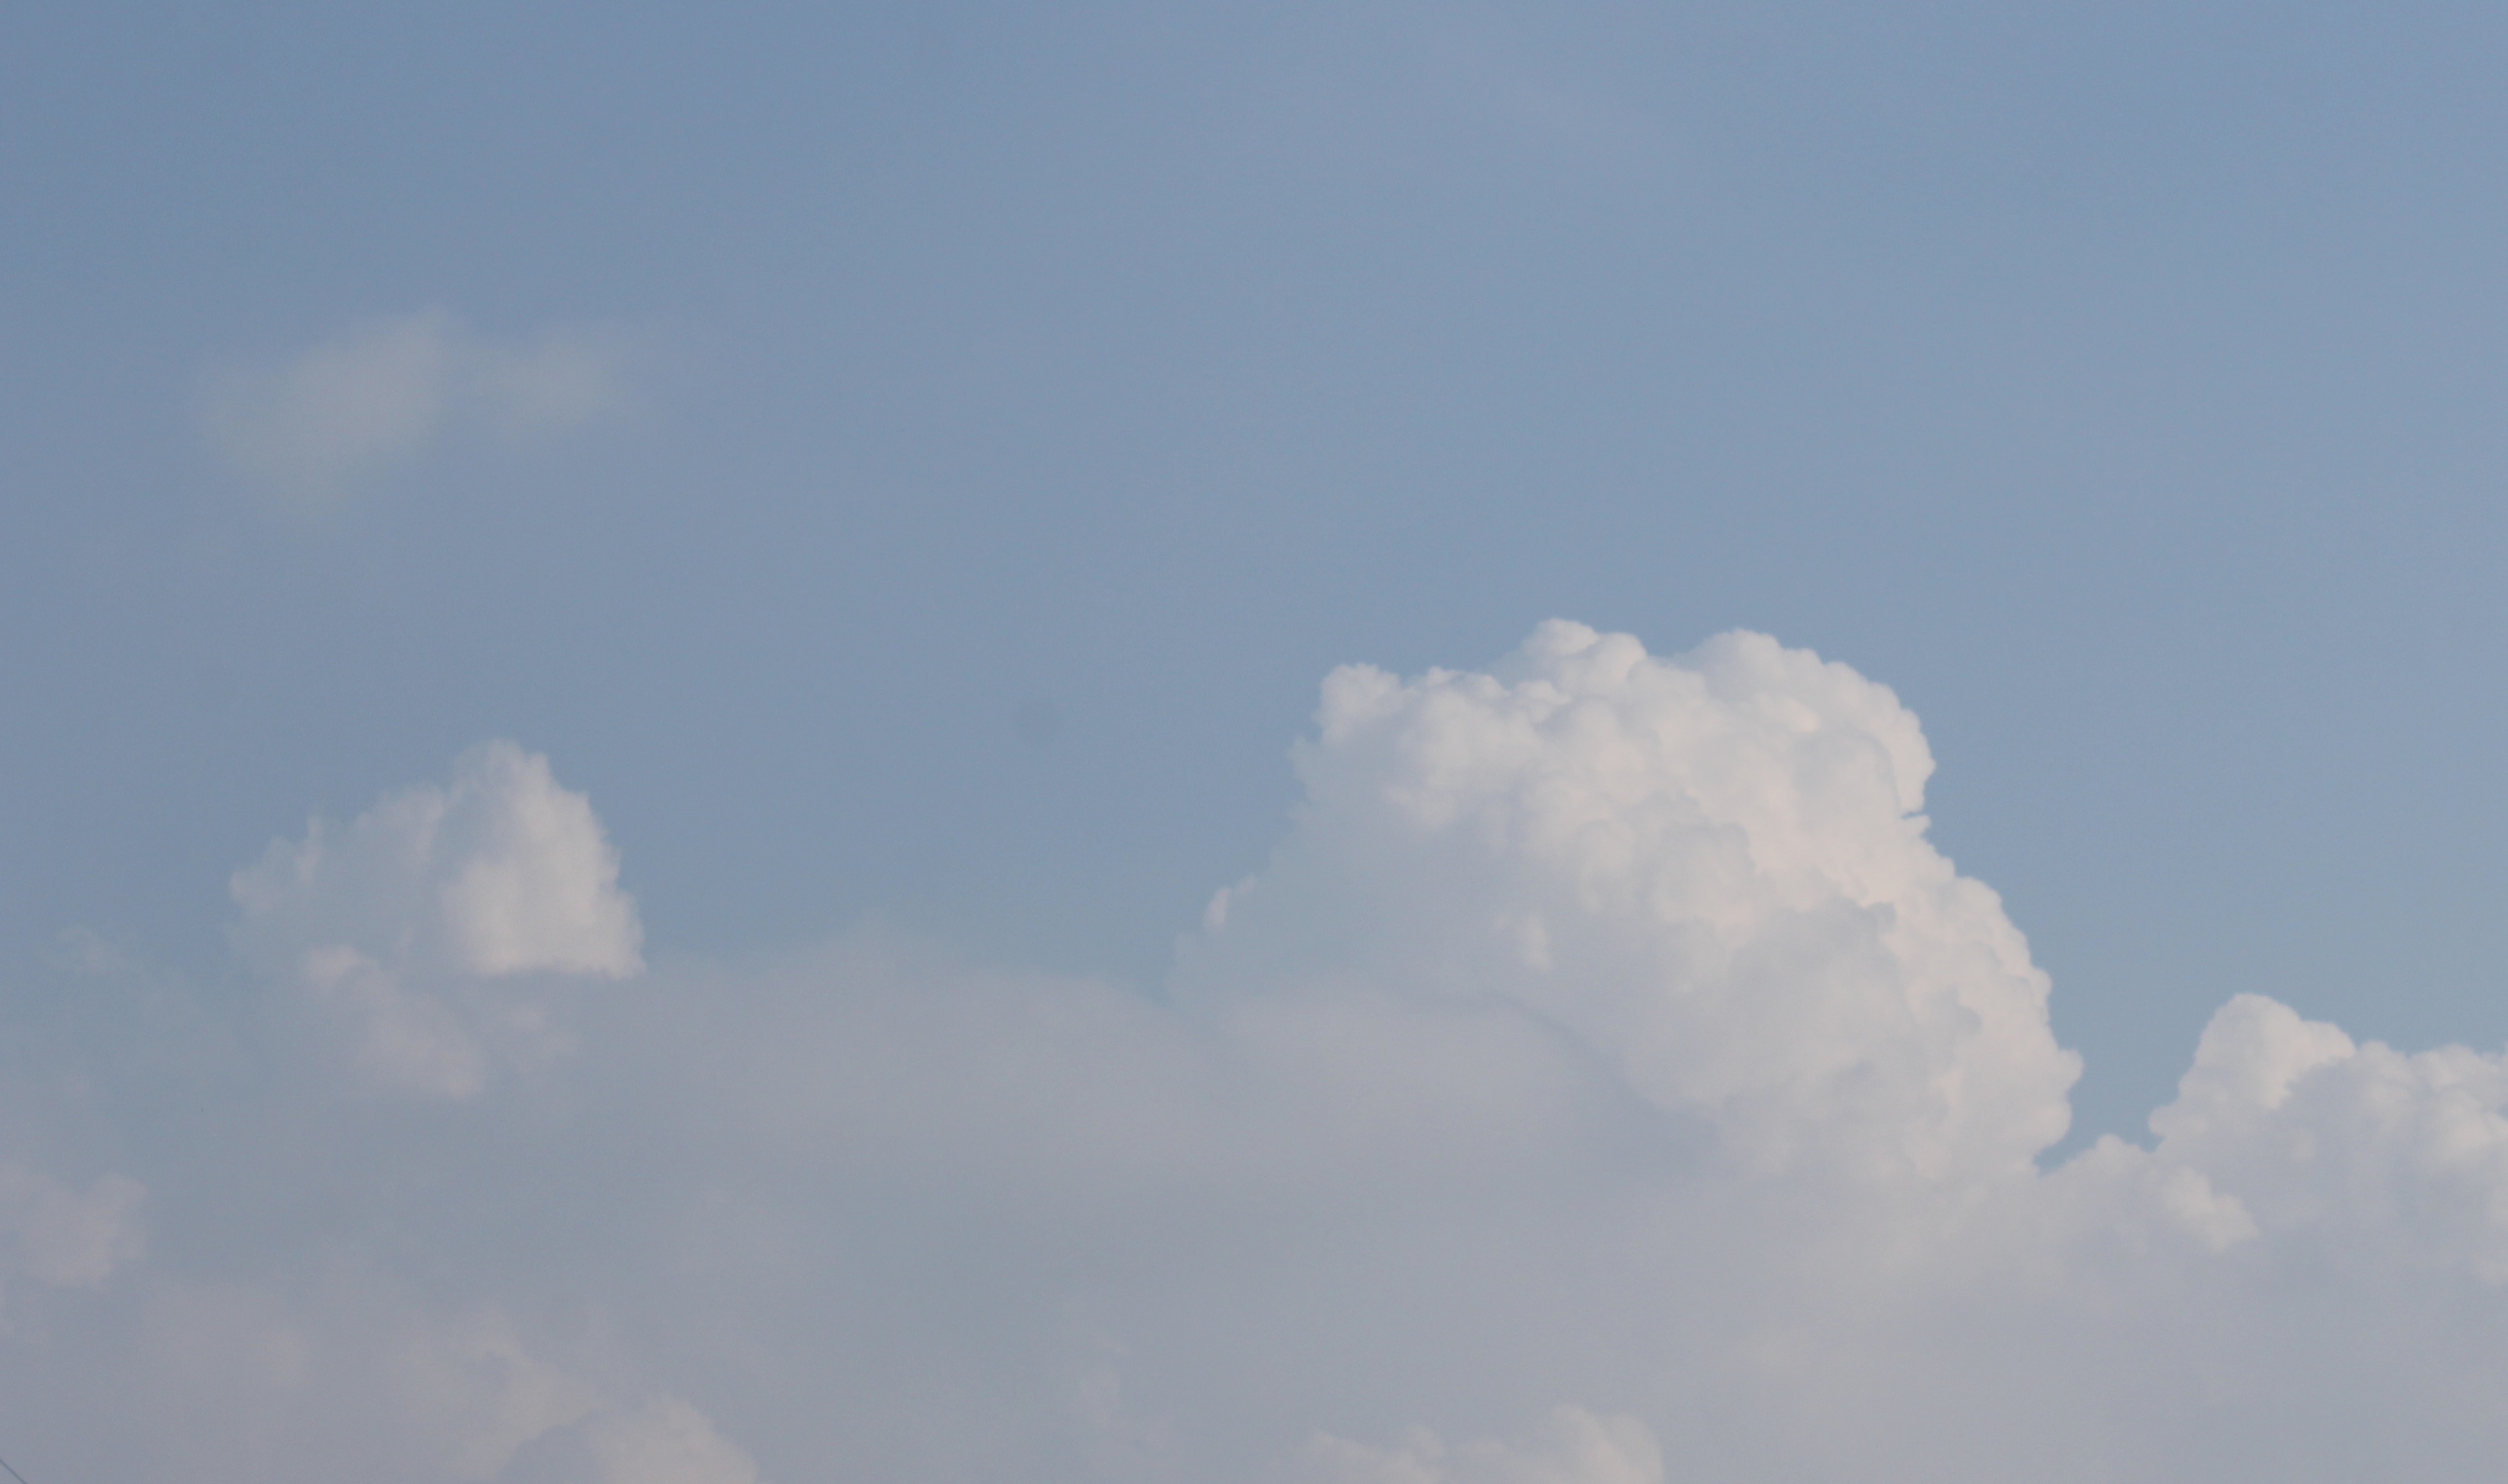
Cloud type: Cumulus